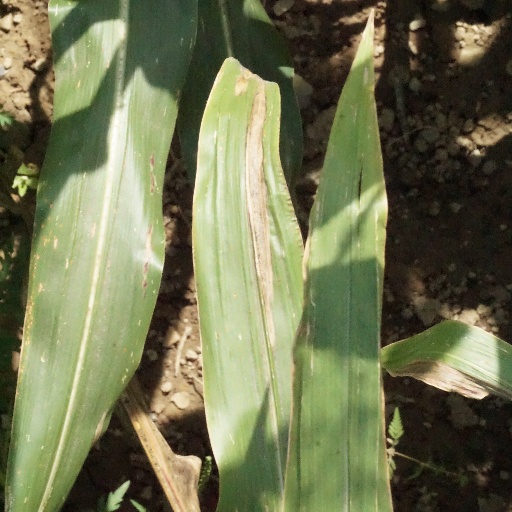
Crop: maize; corn